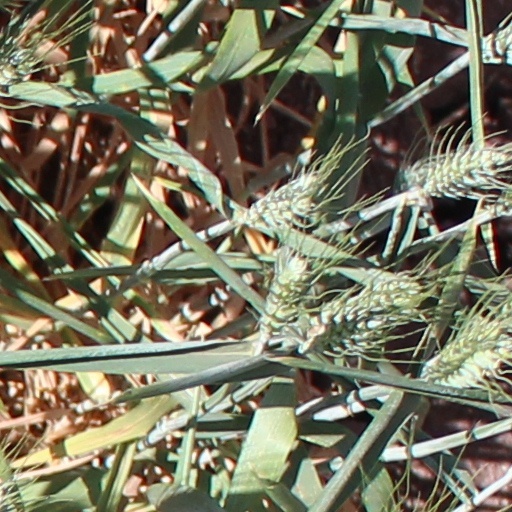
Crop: wheat